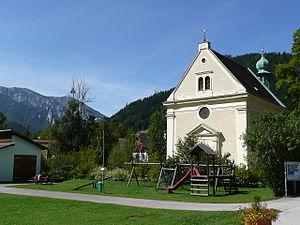
Mürzsteg est une commune autrichienne du district de Bruck-Mürzzuschlag en Styrie. Elle comprend aussi le village de Frein an der Mürz.